Marie Lenéru

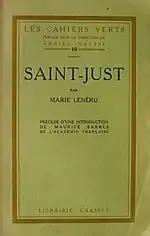
The cover of Marie Lenéru's study "Saint-Just", published posthumously in 1922.

In addition to her theatrical output, Lenéru also compiled research on significant historical figures, including a study of Louis Antoine de Saint-Just, a chapter of which was published in the "Mercure de France" under the pseudonym "Antoine Morsain." She also wrote "Le Cas de Miss Helen Keller", a look into the life and work of her deaf-blind contemporary Helen Keller.